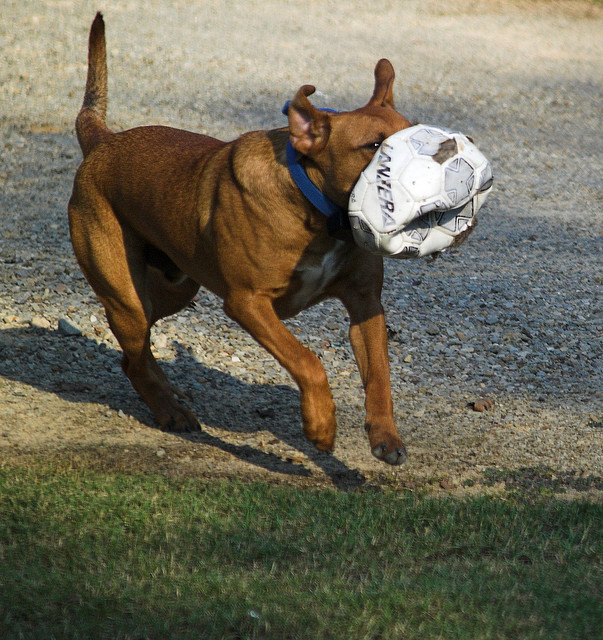
một con chó chạy với cái gì đó trong miệng của nó